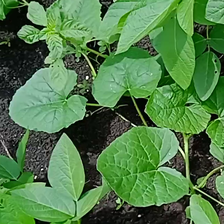
Weed species: Little_Mallow(Malva parviflora)